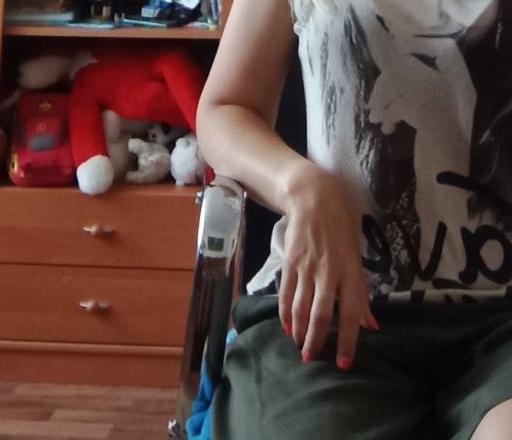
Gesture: no_gesture